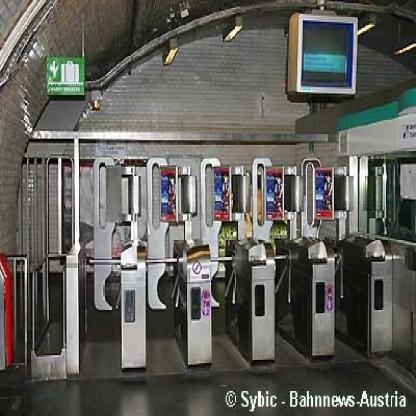
Scene: Indoor